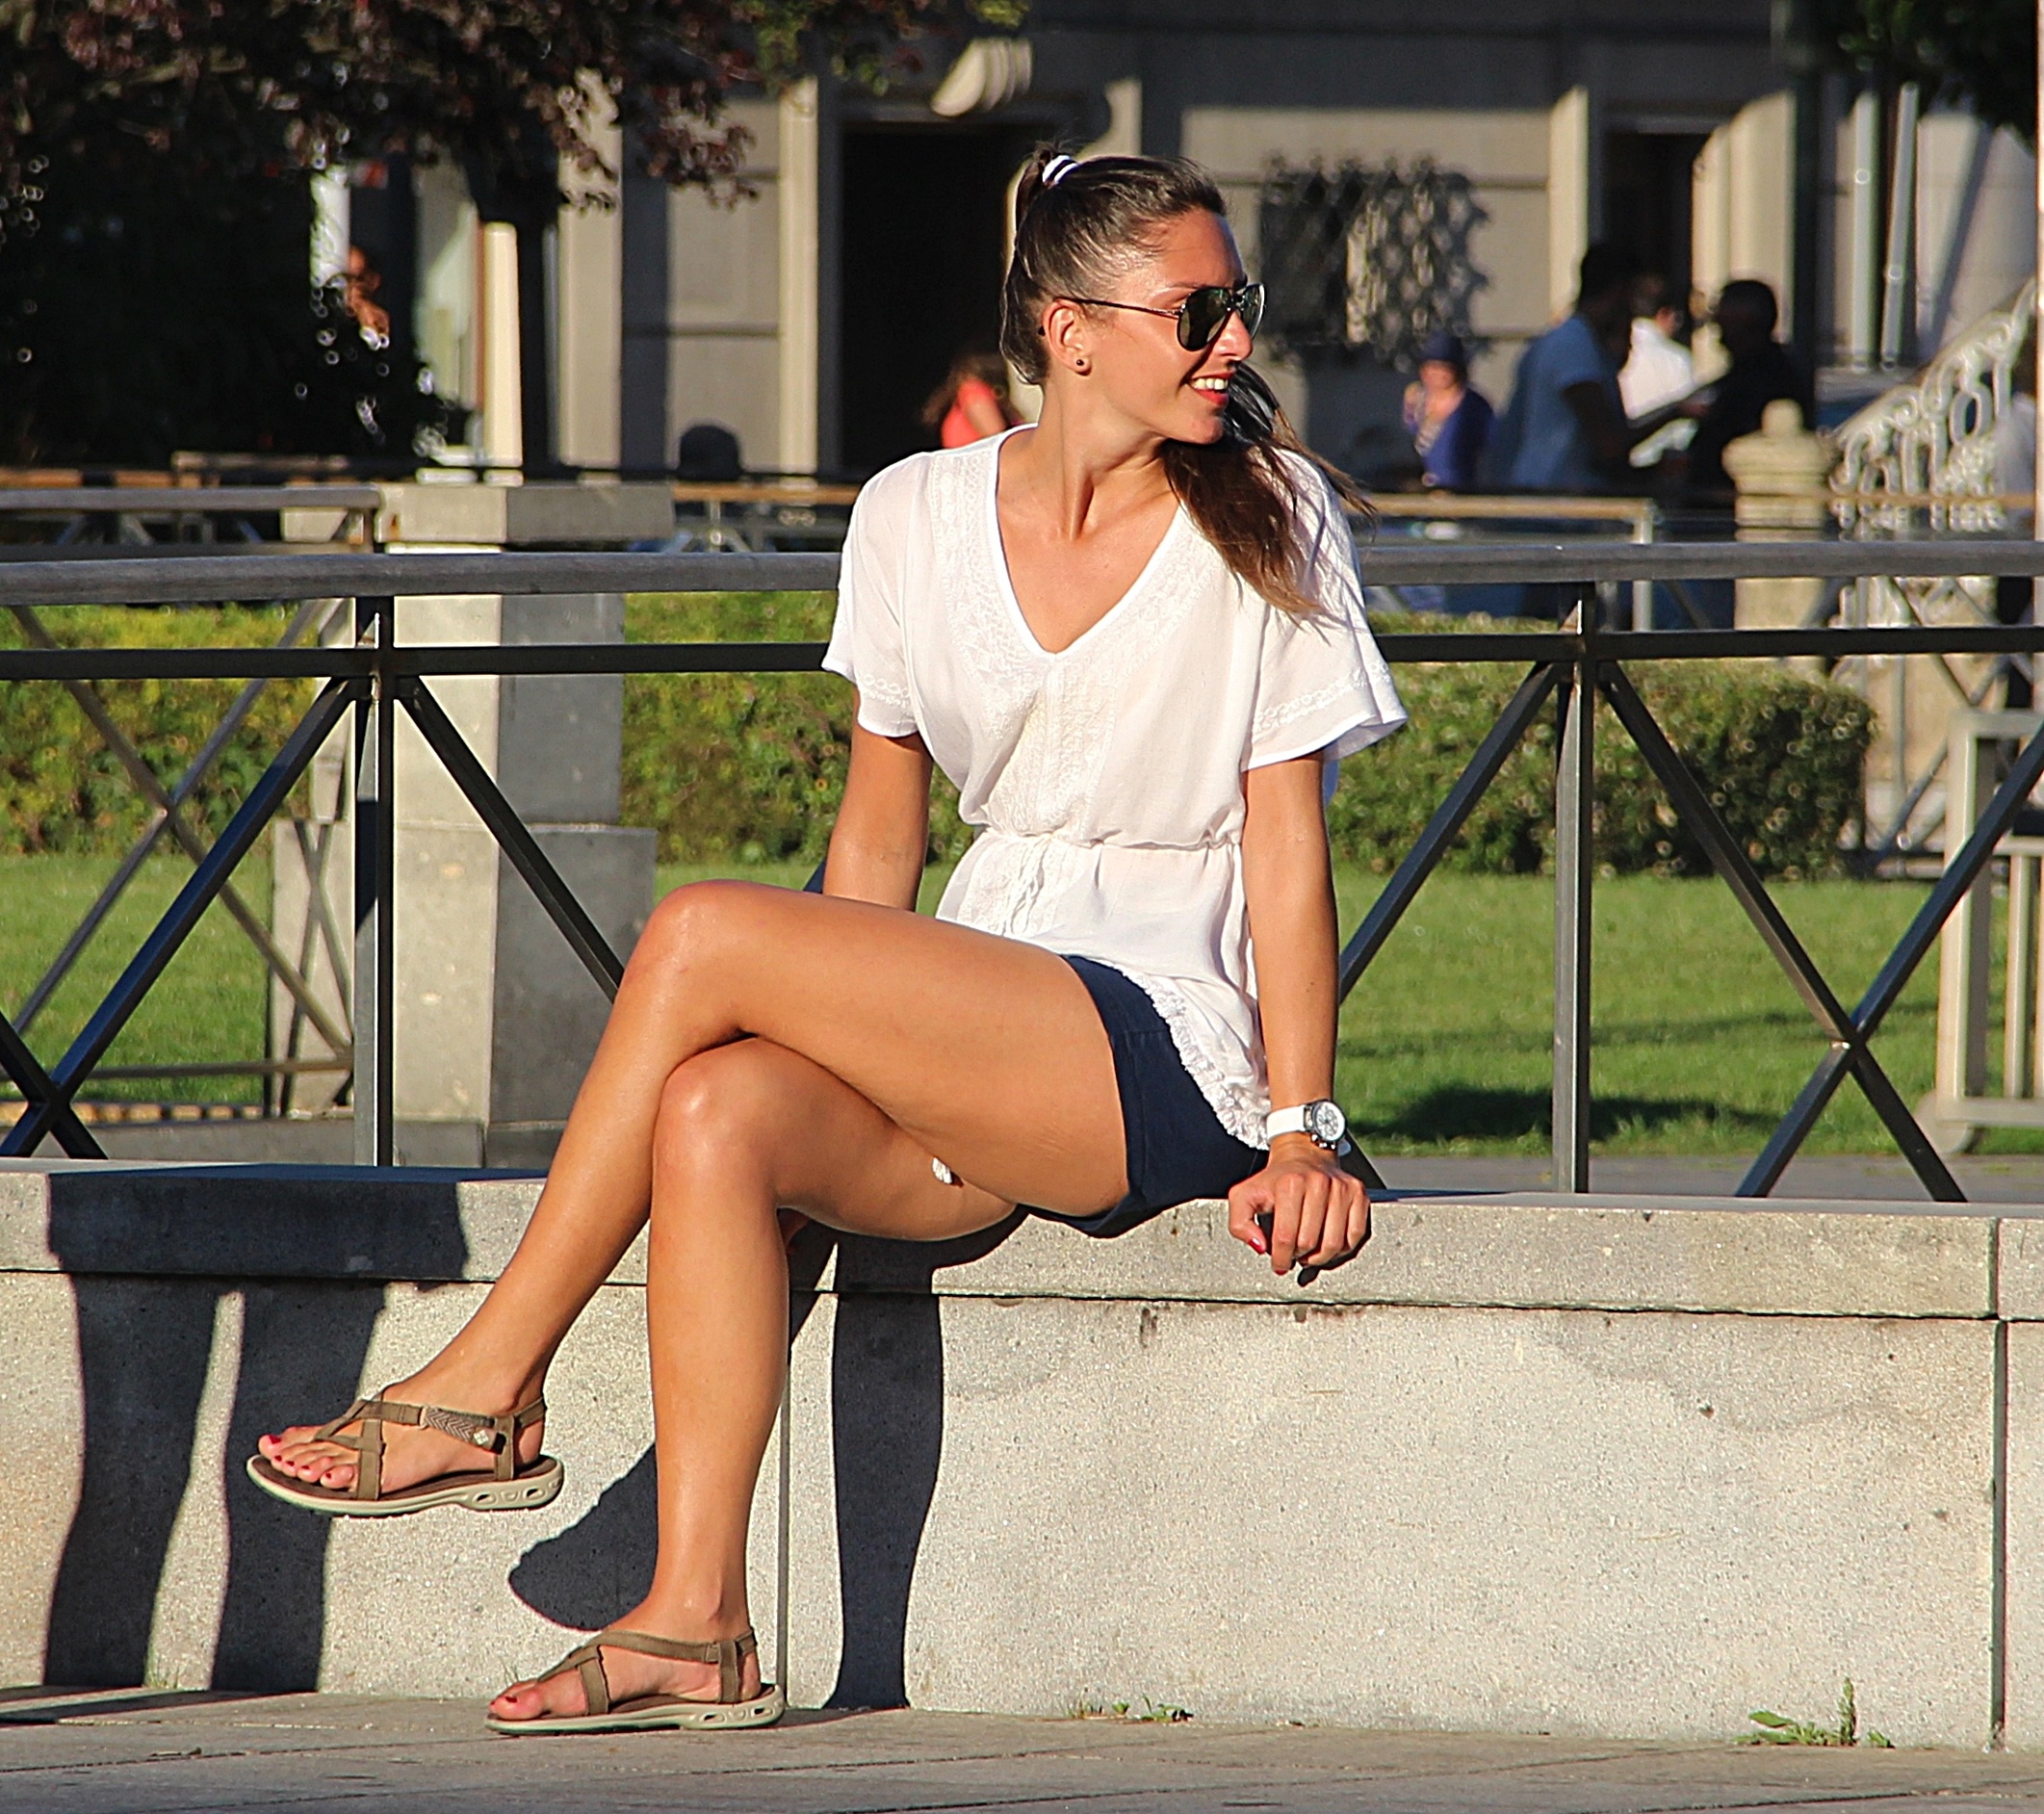
person, girl, woman, leg, portrait, model, young, sitting, fashion, clothing, lady, smile, look, beauty, charm, photo shoot, feminine beauty, human positions